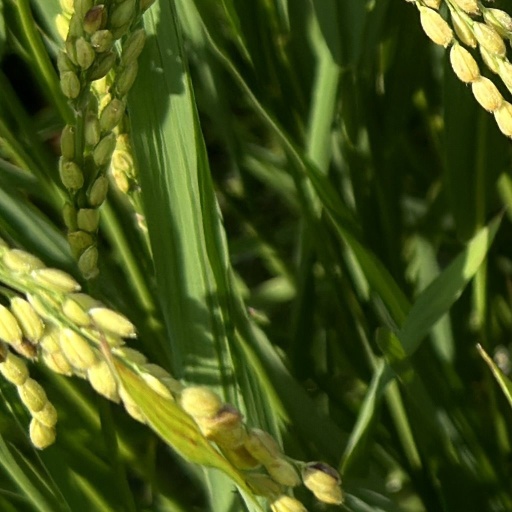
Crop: rice